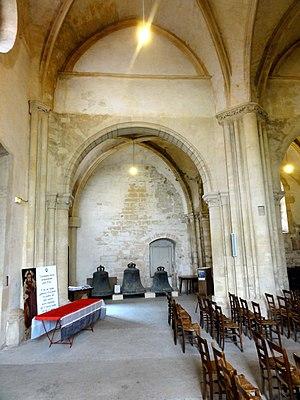
Intérieur de l'église - voir titre.
L'église Saint-Nicolas est une église catholique paroissiale située à Meulan-en-Yvelines, en France. C'est, depuis la Révolution française, la seule église de la ville. Derrière sa sobre façade néo-classique de 1764, accostée d'un clocher purement fonctionnel de la même année, et derrière ses murs latéraux délabrés sans aucun caractère, se dissimule un édifice gothique édifié en deux campagnes au troisième quart du XIIᵉ siècle et au premier quart du XIIIᵉ siècle, en ce qui concerne les deux premières travées. L'église Saint-Nicolas se distingue surtout par son plan à déambulatoire sans chapelles rayonnantes, et sans transept. Assez curieusement, les quatre piliers cylindriques du rond-point de l'abside portent des chapiteaux à volutes d'angle d'un style roman archaïque. Sinon, l'on trouve des chapiteaux gothiques à feuilles d'eau et à feuilles d'acanthe de bon niveau, et encore sept voûtes d'ogives à grosses nervures subsistant de la première campagne de construction. Cependant, l'église est restée inachevée, et l'étage des fenêtres hautes n'a jamais été construit. Le vaisseau central est donc sombre.